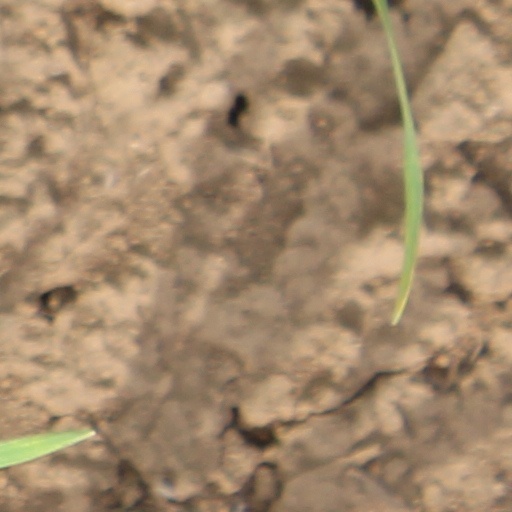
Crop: wheat